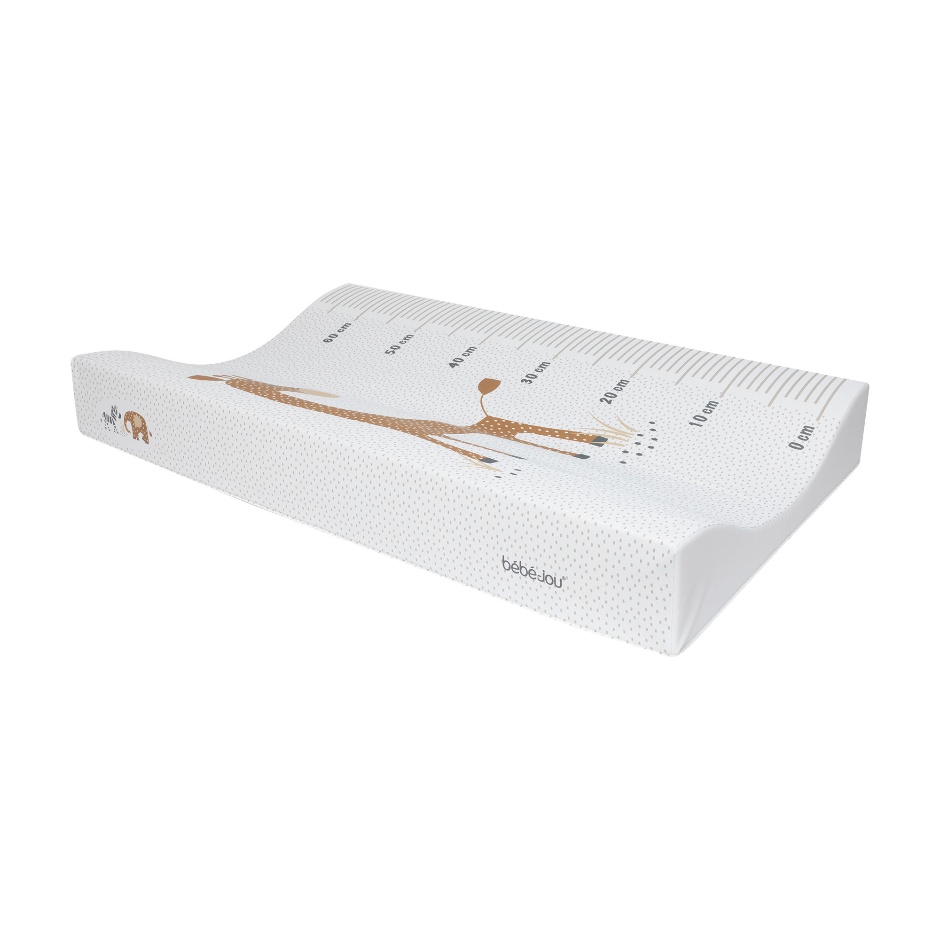
Aankleedkussen - Steppe
Brand: Bébé-jou
Het bébé-jou aankleedkussen is gemaakt van hoog elastisch comfortschuim voor een langere levensduur en comfortbehoud. De bijzonder drukverlagende eigenschappen zorgen voor een goede ondersteuning van hoofd en nek van je baby. Het aankleedkussen is waterdicht, wel zo hygienisch, want een ongelukje is zo gebeurd. De 'u-vorm' zorgt ervoor dat je baby stabiel in het midden blijft liggen tijdens het aankleden en verschonen. Het waskussen is Oeko-Tex gecertificeerd en heeft een afmeting van 72x44 cm.
Category: Baby & Toddler > Diapering > Changing Mats & Trays > Changing Mats